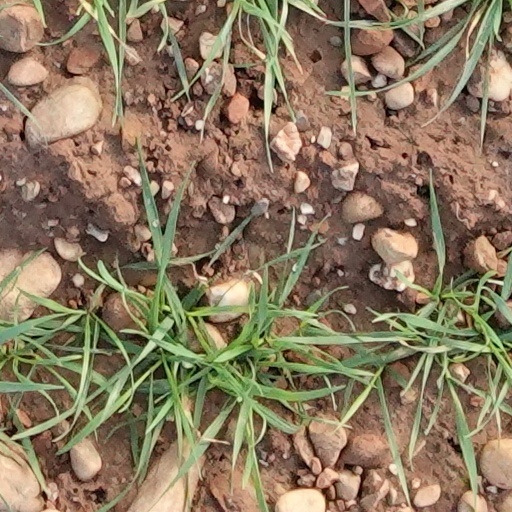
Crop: wheat